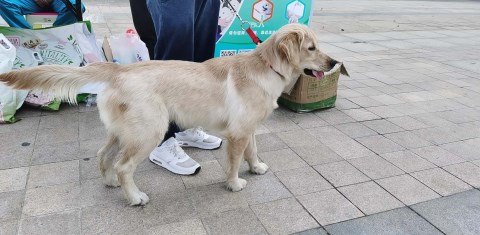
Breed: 5355-n000126-golden_retriever